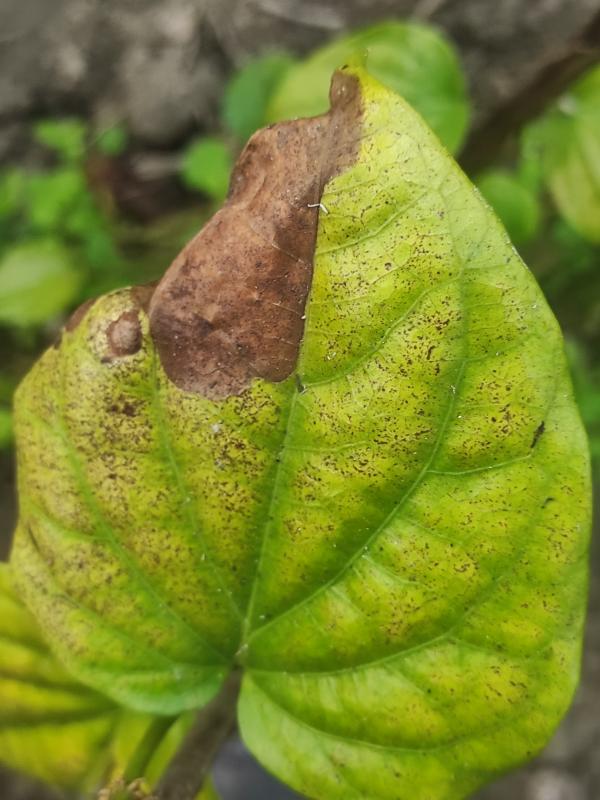
Label: Fungal_Brown_Spot_Disease